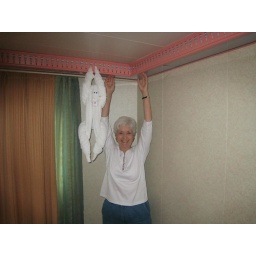
Grandma and a towel monkey left in her room by the cabin steward Gustavo on the Conquest.